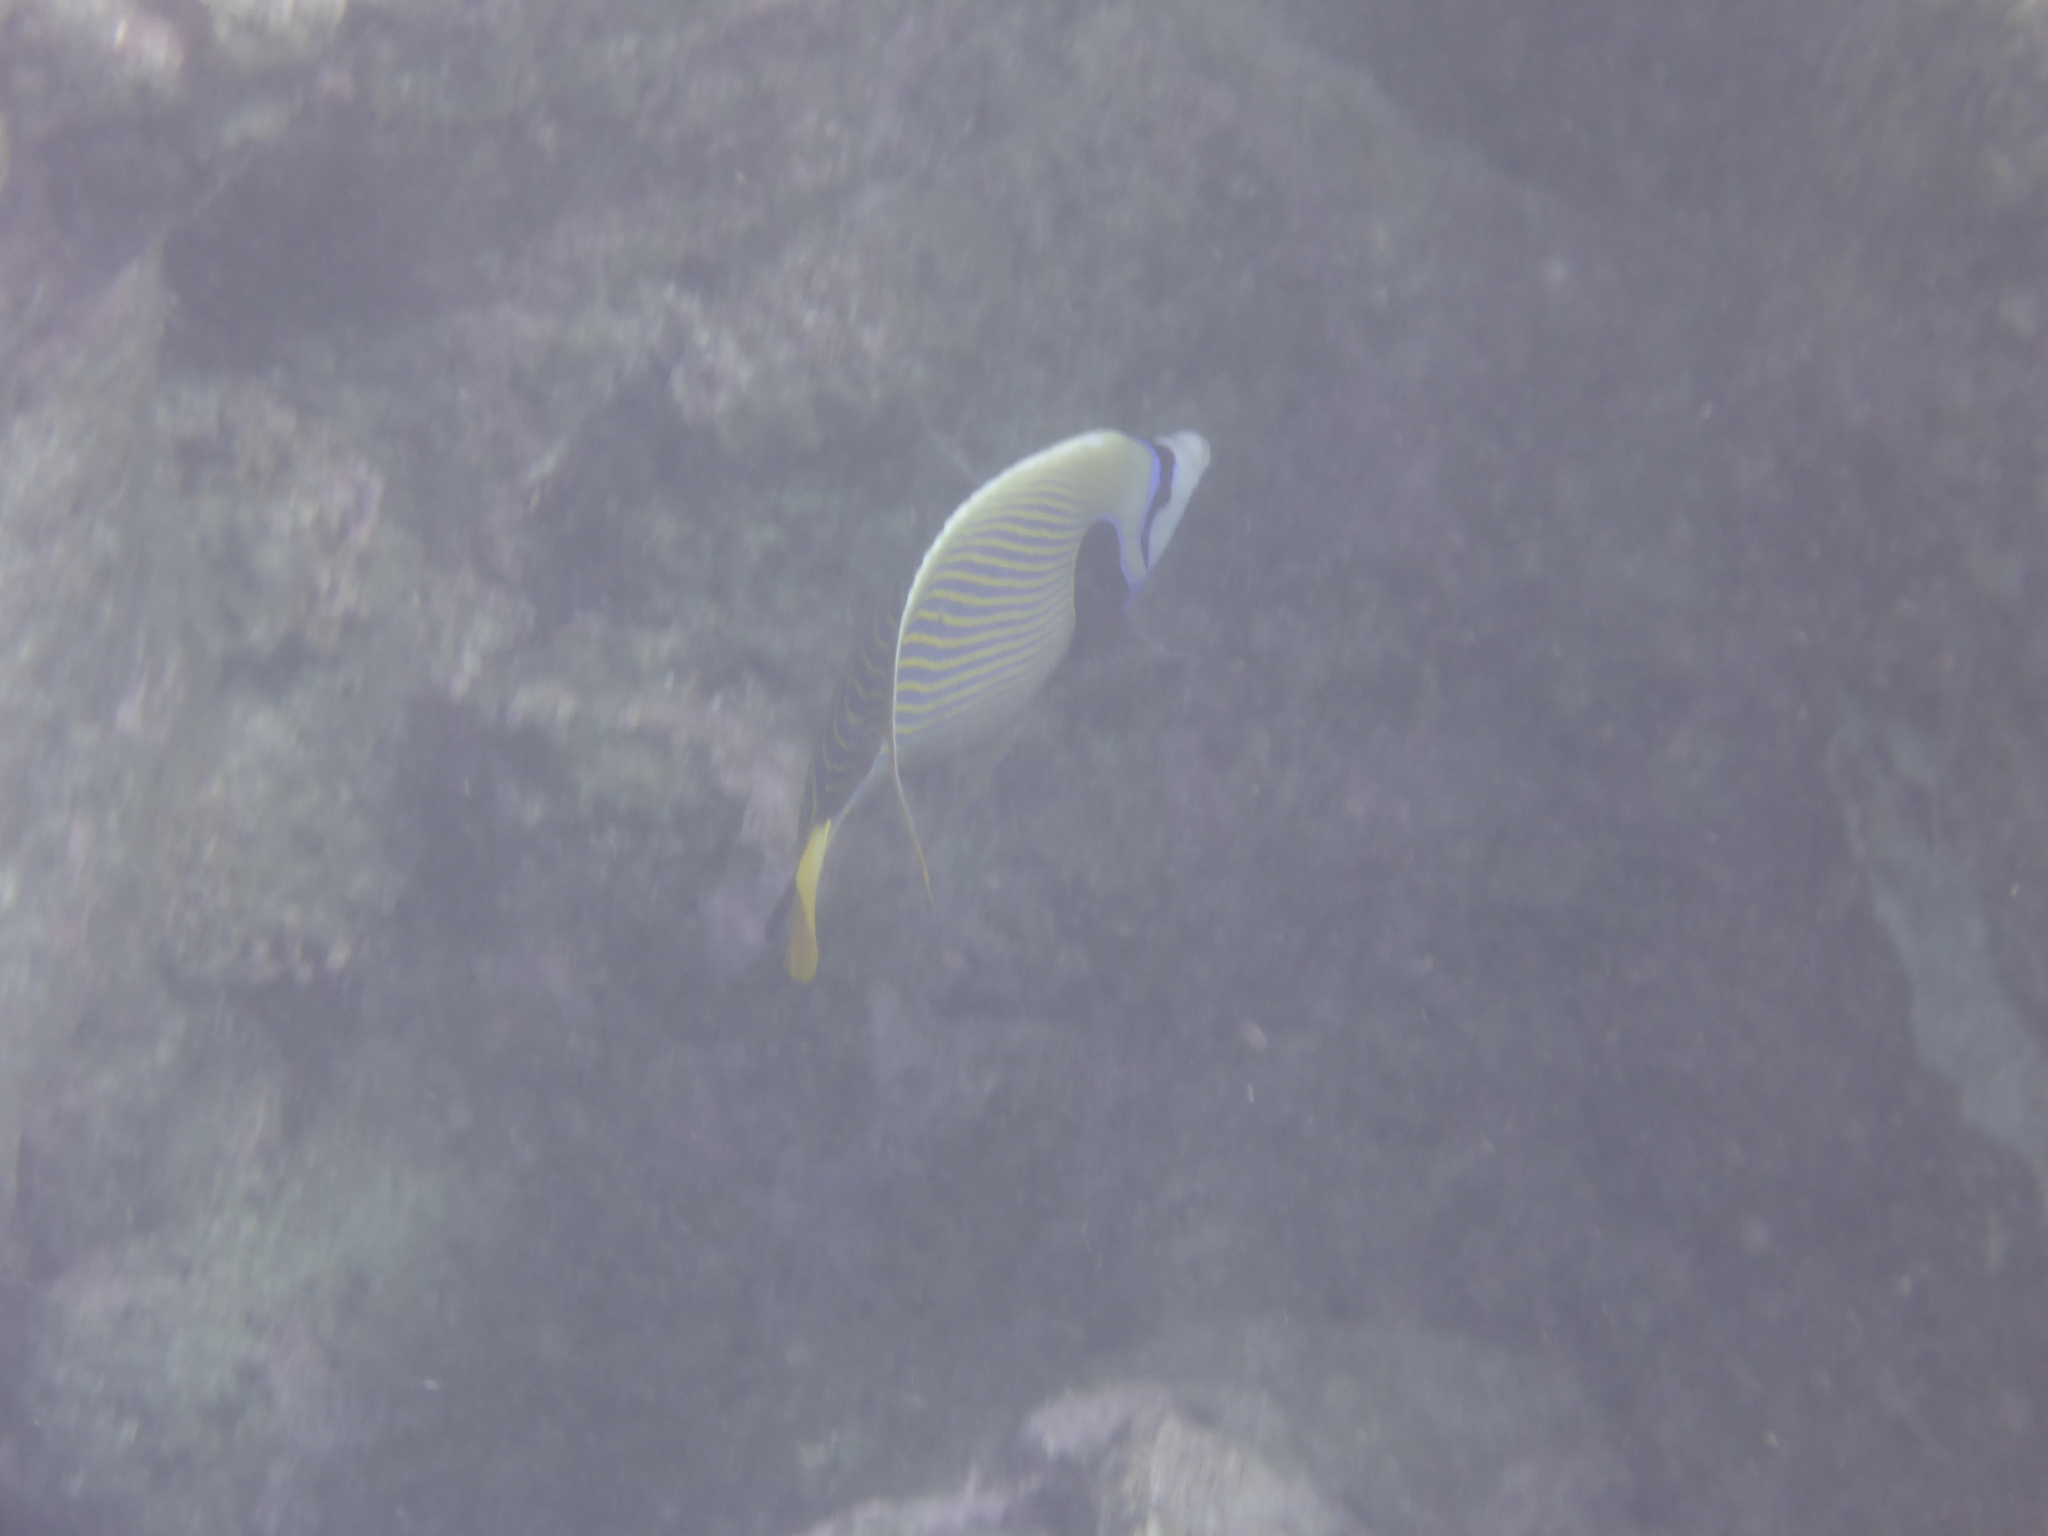
Pomacanthus imperator (Emperor Angelfish)